Christian poetry

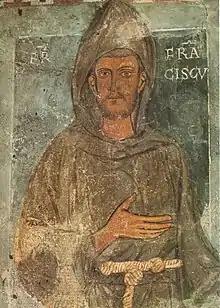
The oldest surviving depiction of St. Francis is a fresco near the entrance of the Benedictine abbey of Subiaco, painted between March 1228 and March 1229.

The "Canticle of the Sun" was composed by Saint Francis of Assisi in the Umbrian dialect of the Italian language, but has since been translated into many languages. It is believed to be among the first works of literature, if not the first, written in the Italian language rather than in Latin.